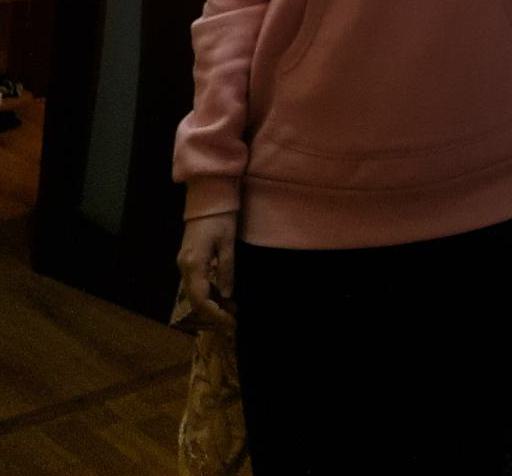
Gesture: no_gesture